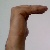
The image shows a hand gesture representing a space in Indian Sign Language.